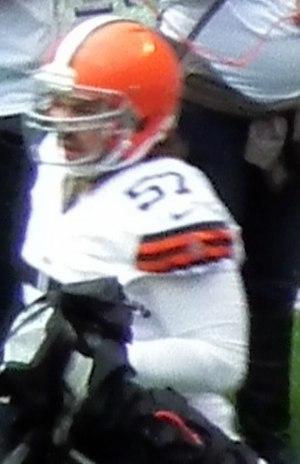
Christian Alexander Yount, né le 8 juillet 1988 à San Pedro en Californie aux États-Unis, est un joueur américain de football américain évoluant au poste de long snapper.